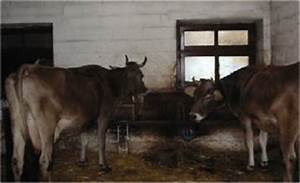
Label: mucca